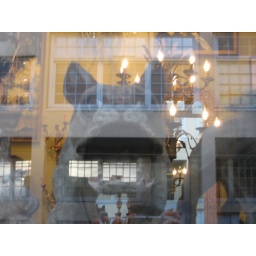
scary dog in window